John Floreani

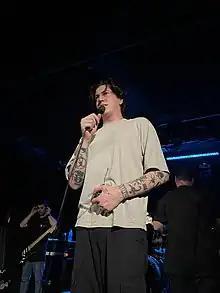
Floreani with Trophy Eyes at Oxford Art Factory on 24 April, 2022

John Floreani (born 27 December 1991) is an Australian singer and musician, best known as the vocalist of punk rock band, Trophy Eyes. He also releases music under his own name (formerly Little Brother). He is signed by Hopeless Records.